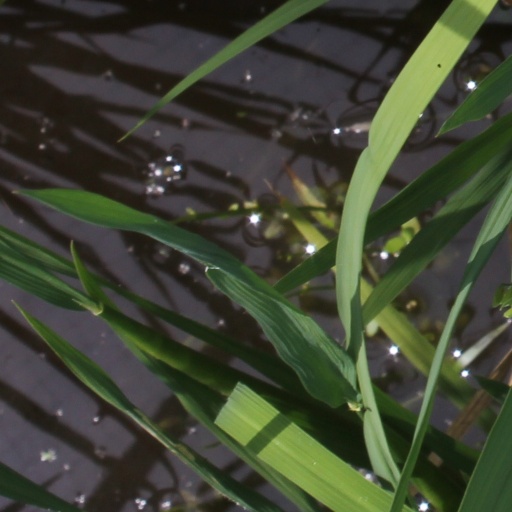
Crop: rice